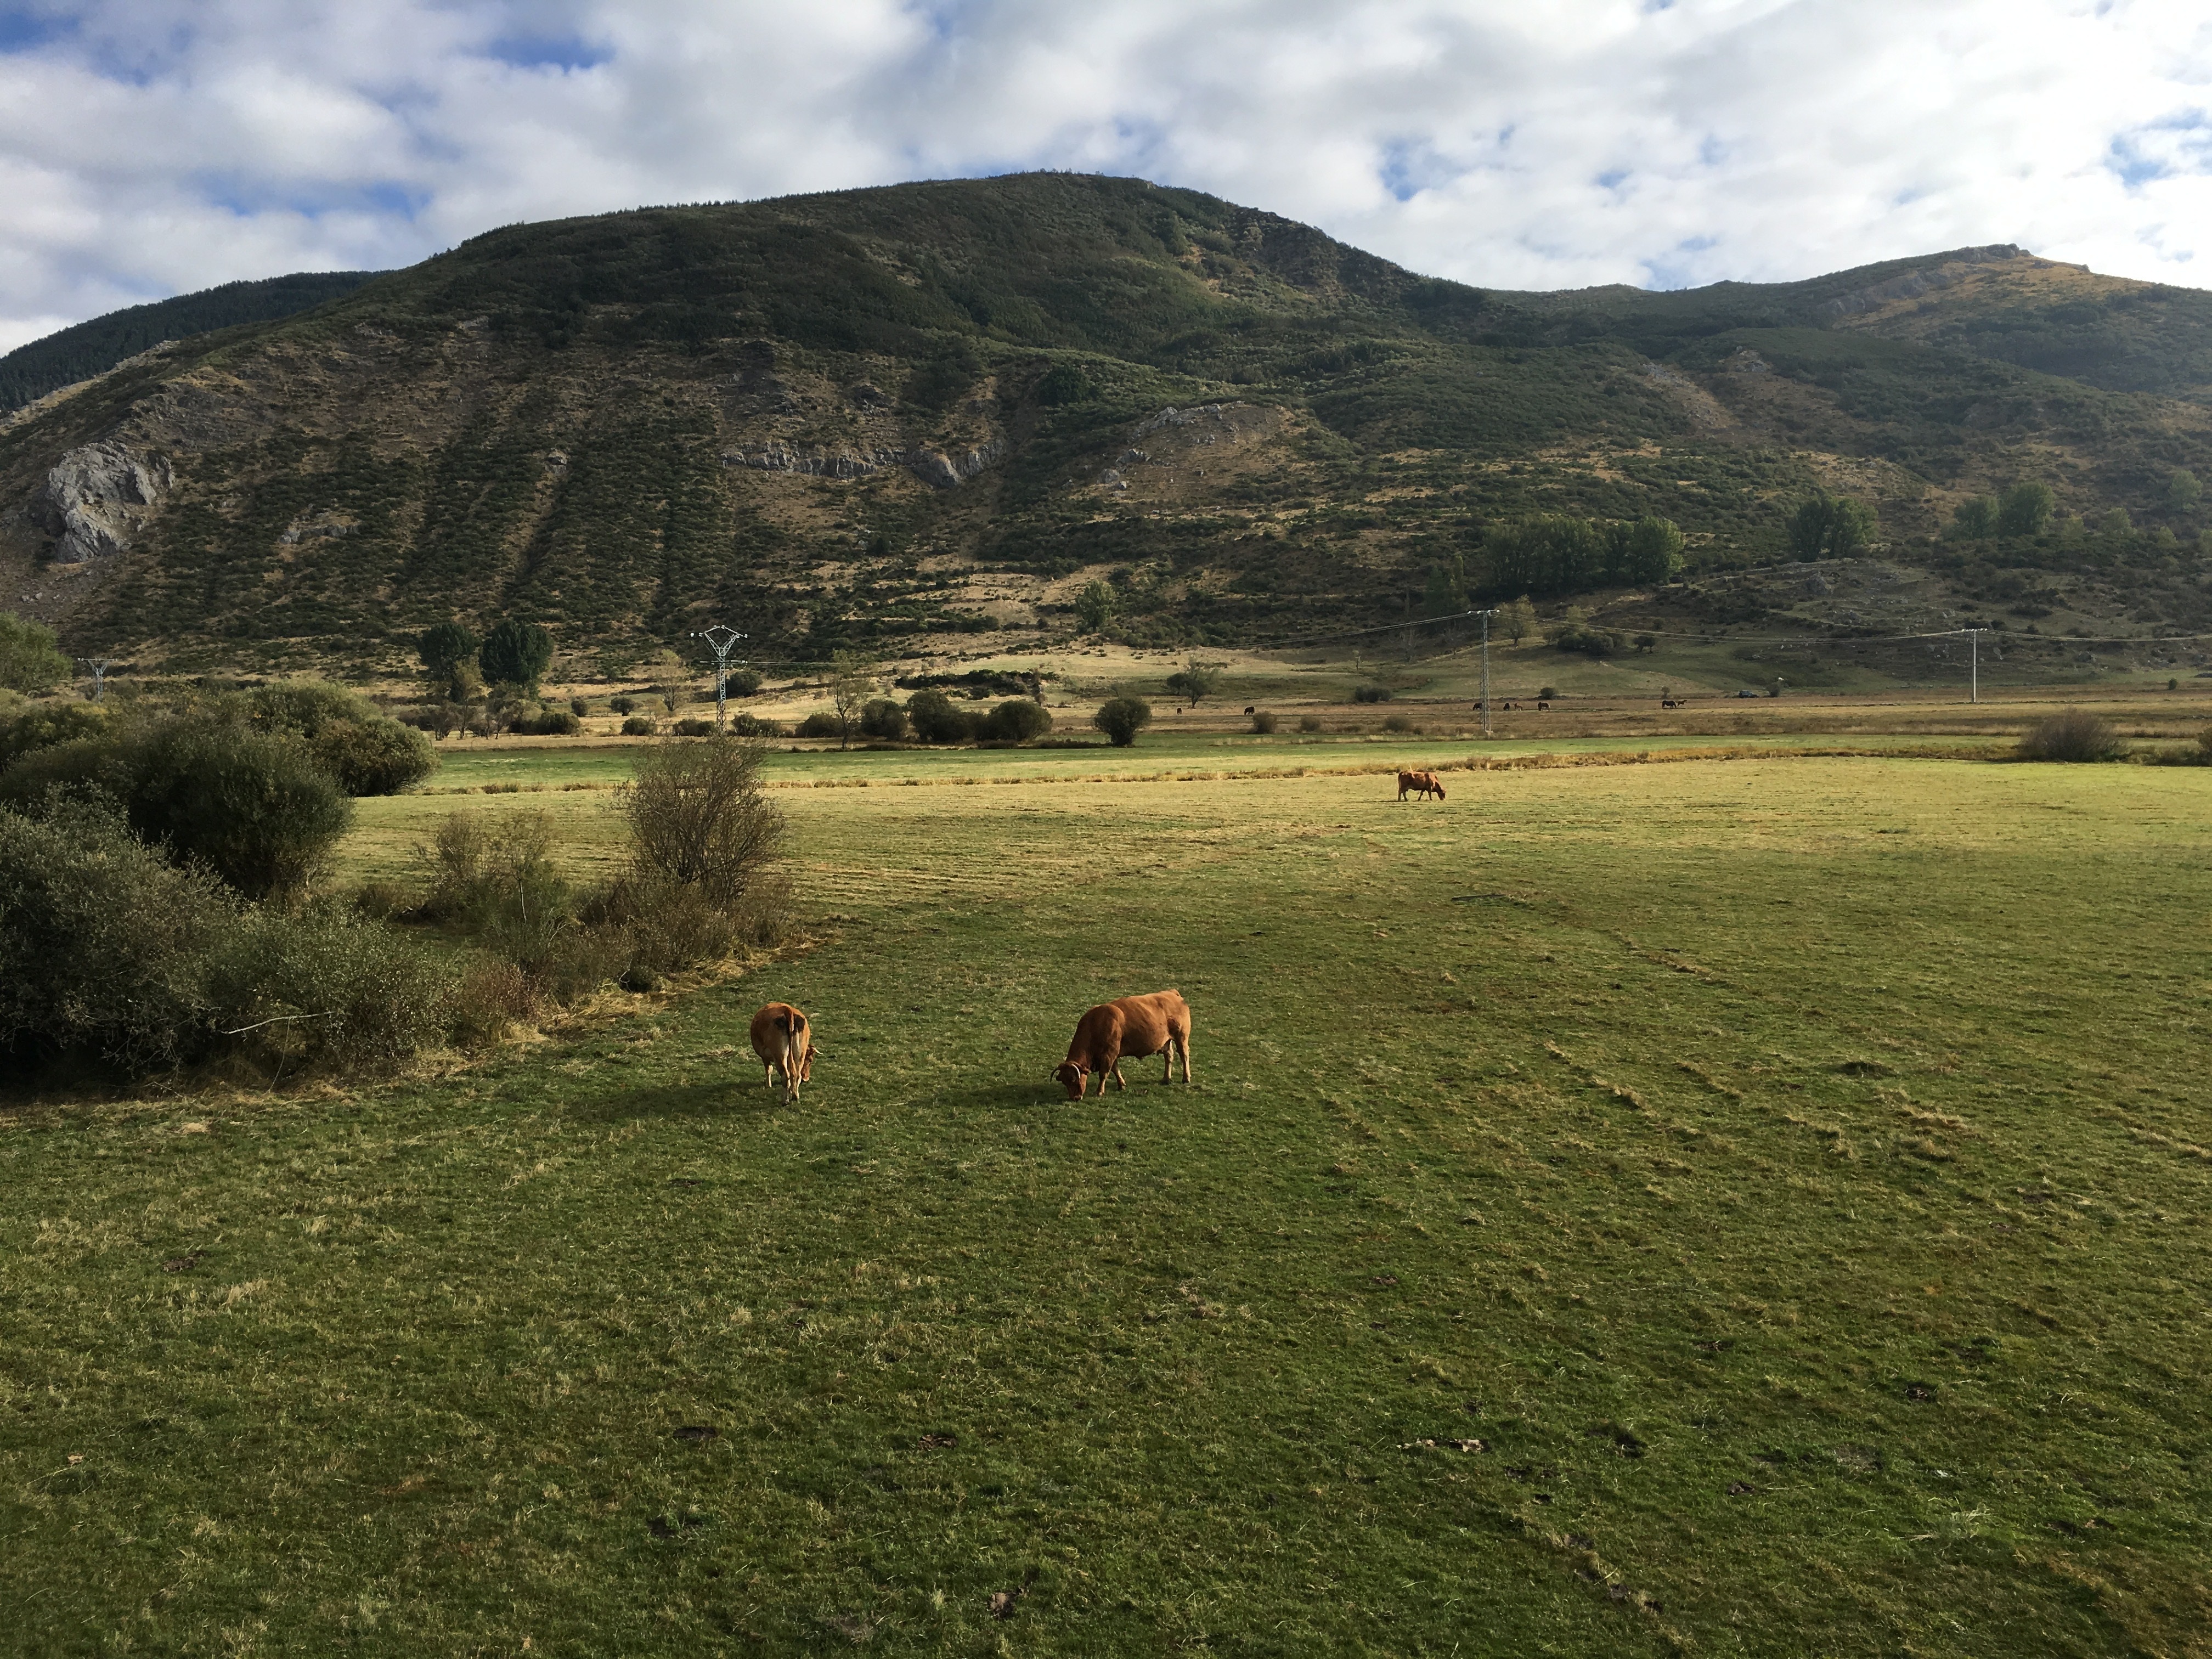
landscape, nature, grass, wilderness, mountain, field, meadow, hill, lake, valley, mountain range, panoramic, pasture, grazing, highland, plain, mountaineering, cows, grassland, mount, plateau, cordillera, fell, loch, ecosystem, rural area, geographical feature, mountainous landforms